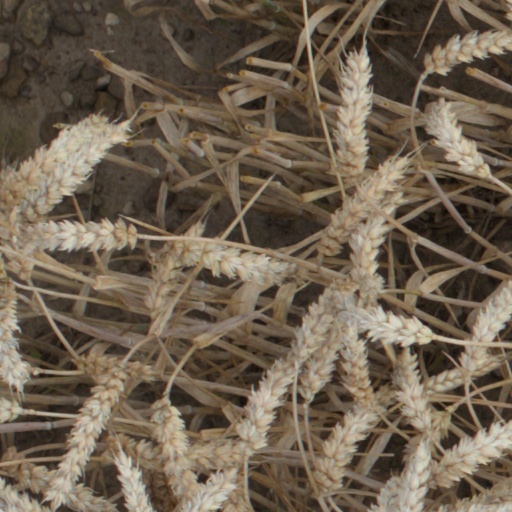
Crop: wheat